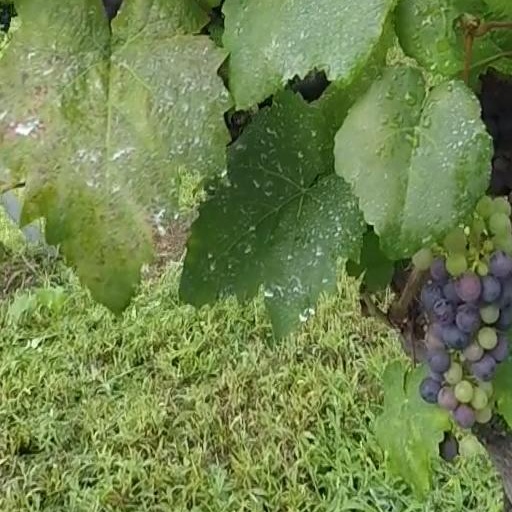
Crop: grape